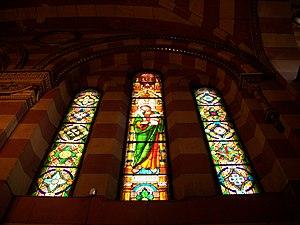
L'église de Las Nieves est un bâtiment religieux de Bogota, de culte catholique et placé sous le vocable de Notre-Dame-des-Neiges. Elle se situe au croisement de la carrera Séptima et de la vingtième rue, dans le district de Santa Fe, au cœur de Bogotá. Bien qu'ayant subi de nombreuses reconstructions et transformations, elle demeure une des plus anciennes églises de la ville de Bogotá.